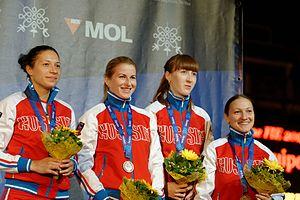
L'équipe de Russie de fleuret féminine sur le podium des championnats du monde d'escrime 2013 au Syma Hall à Budapest, le 10 août 2013.